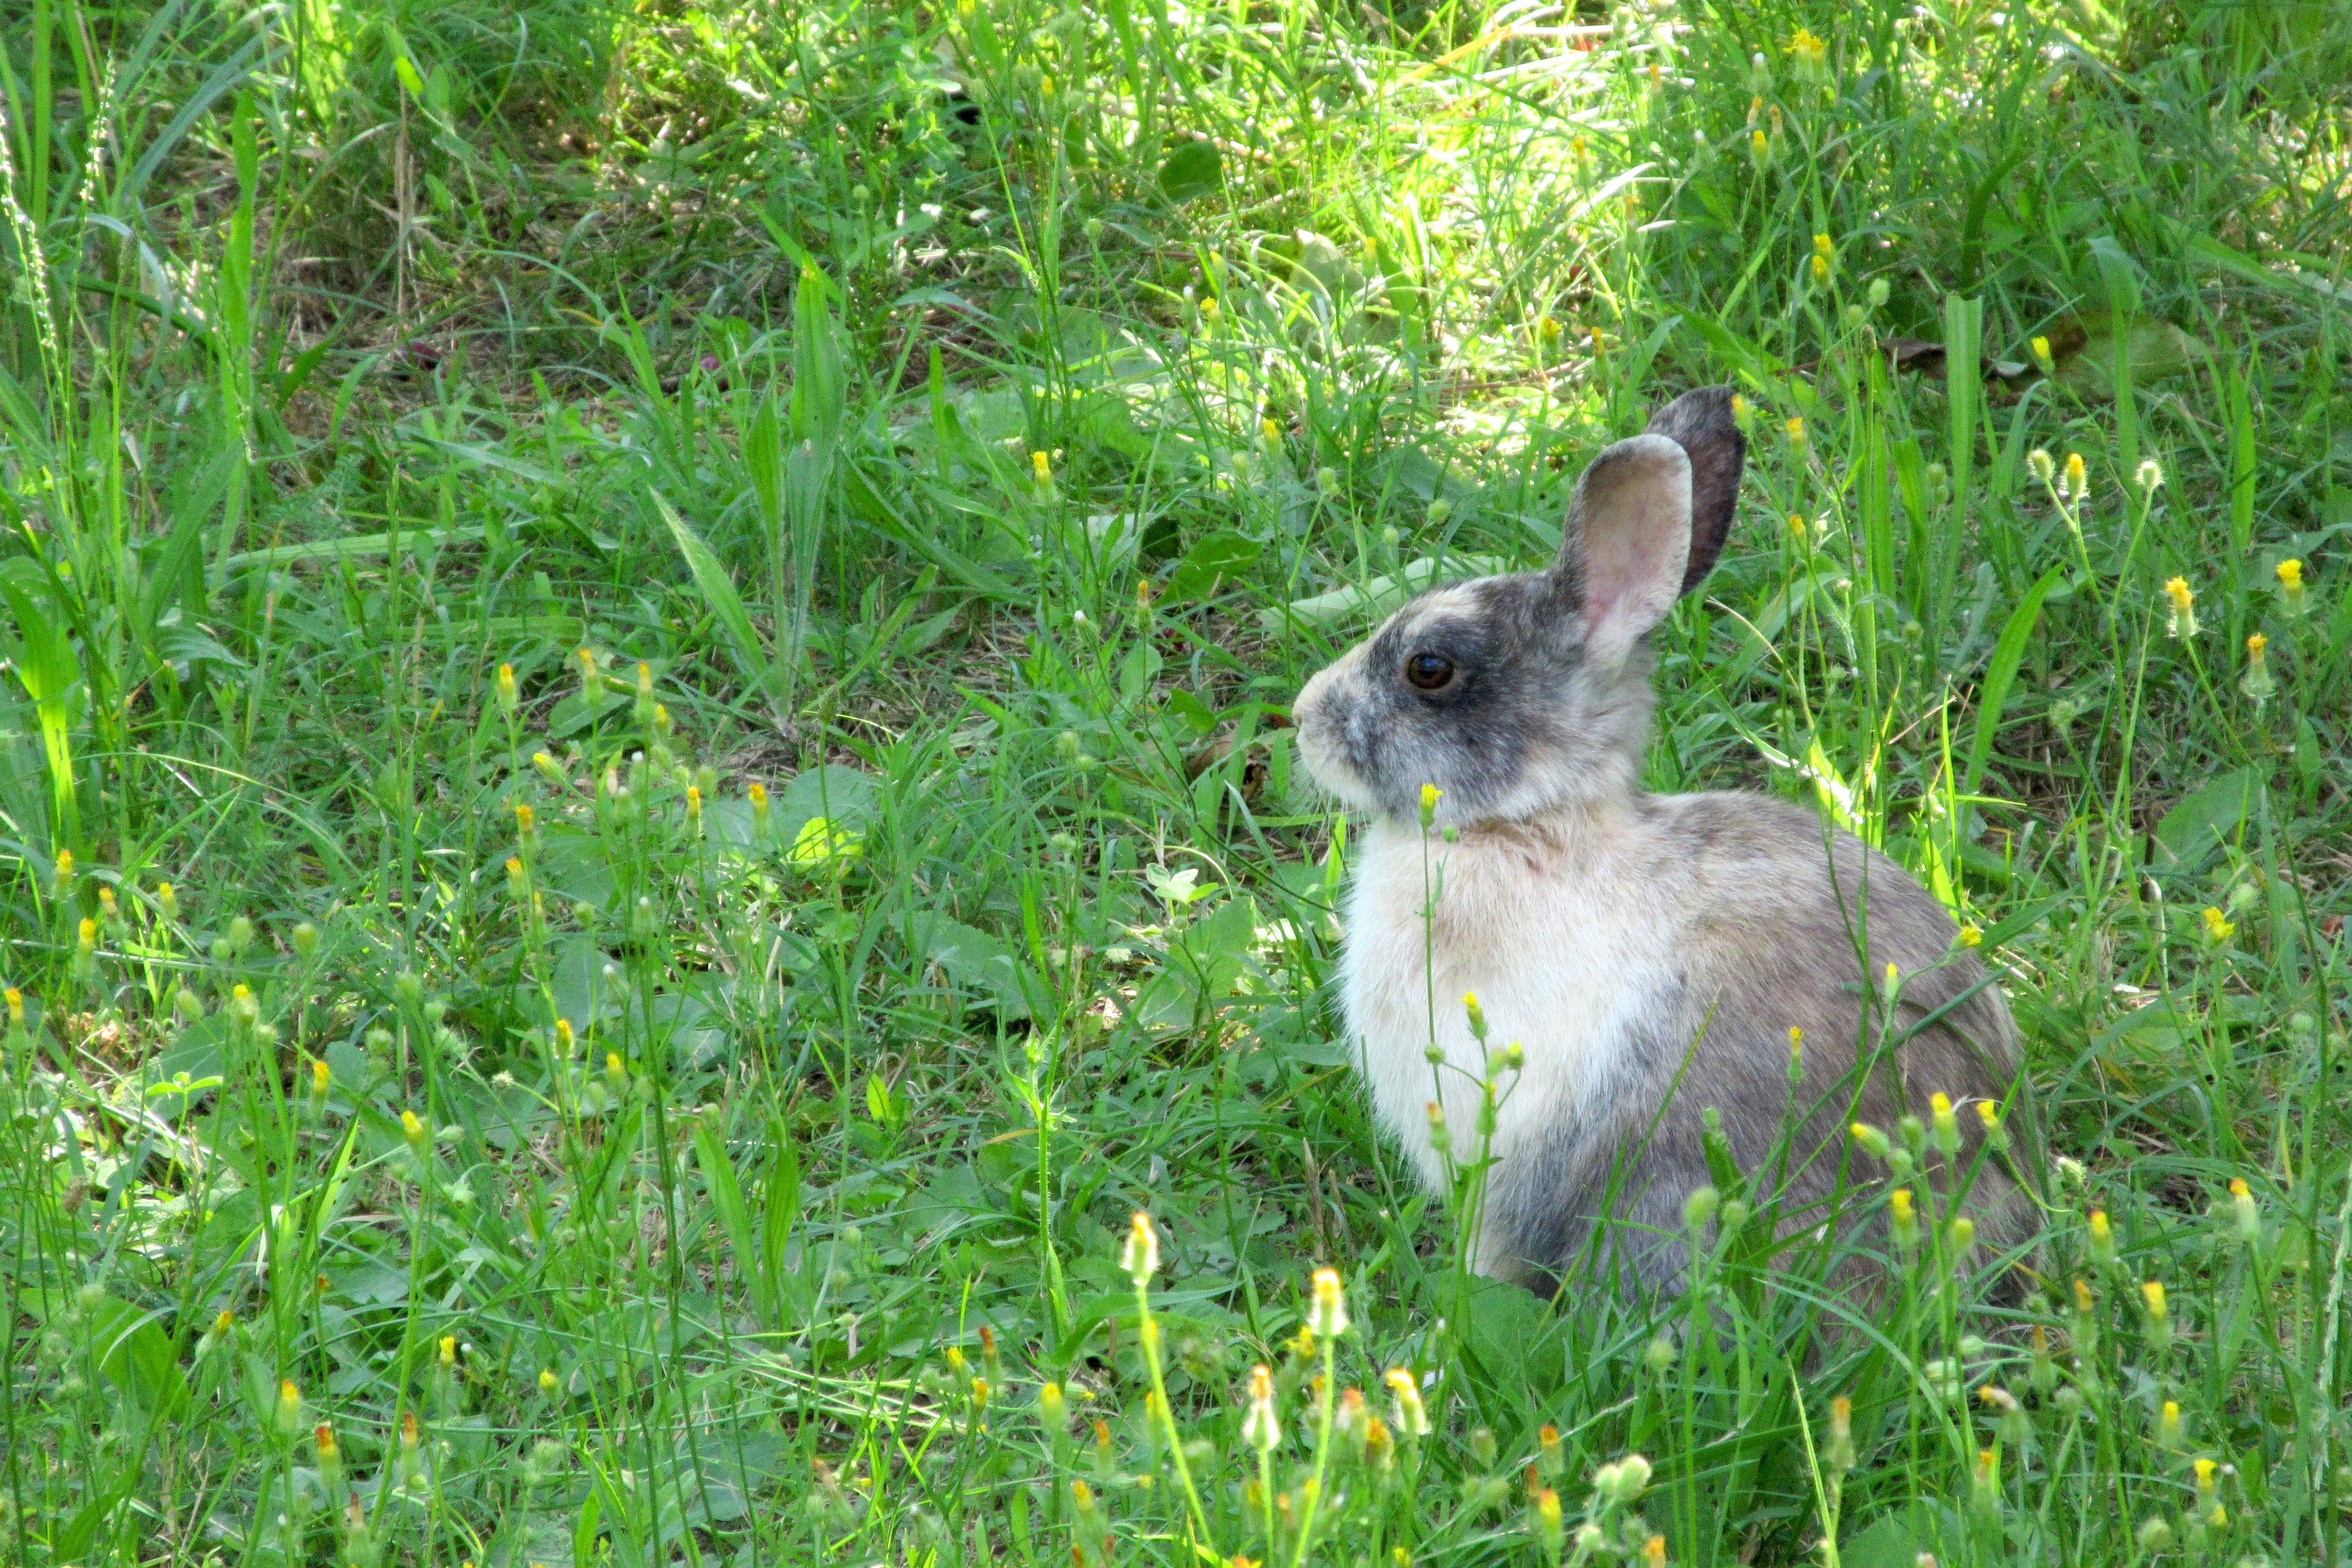
nature, grass, meadow, prairie, wildlife, mammal, rest, fauna, rabbit, flowers, hare, grassland, animals, ears, hairy, look, vertebrate, easter, bunny, tender, domestic rabbit, rabits and hares